Hellendoorn

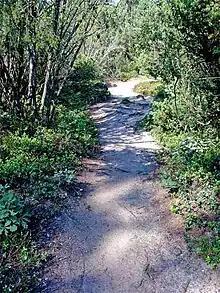
Noetselerberg

The central part of the municipality consists of a hilly and sparsely populated area that extends south into the municipality of Rijssen-Holten, called the Sallandse Heuvelrug (Salland Ridge). The highest point lies at about above sea level and is part of the Noetselerberg. A large chunk of the area is covered by forest, but there are also heathlands. This scenery is now part of the Sallandse Heuvelrug National Park.